Itahari International College

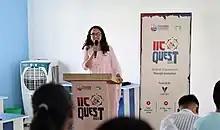
BBA lecturer delivering at the opening of the program.

This is annually held IT event conducted by "ING group" in collaborative partnership with parent Institution Islington College. In 2023, college held the program with their own title "IIC Quest 2023" with the support of Nepal domestic IT firm, Vertex web surf p.v.t ltd.